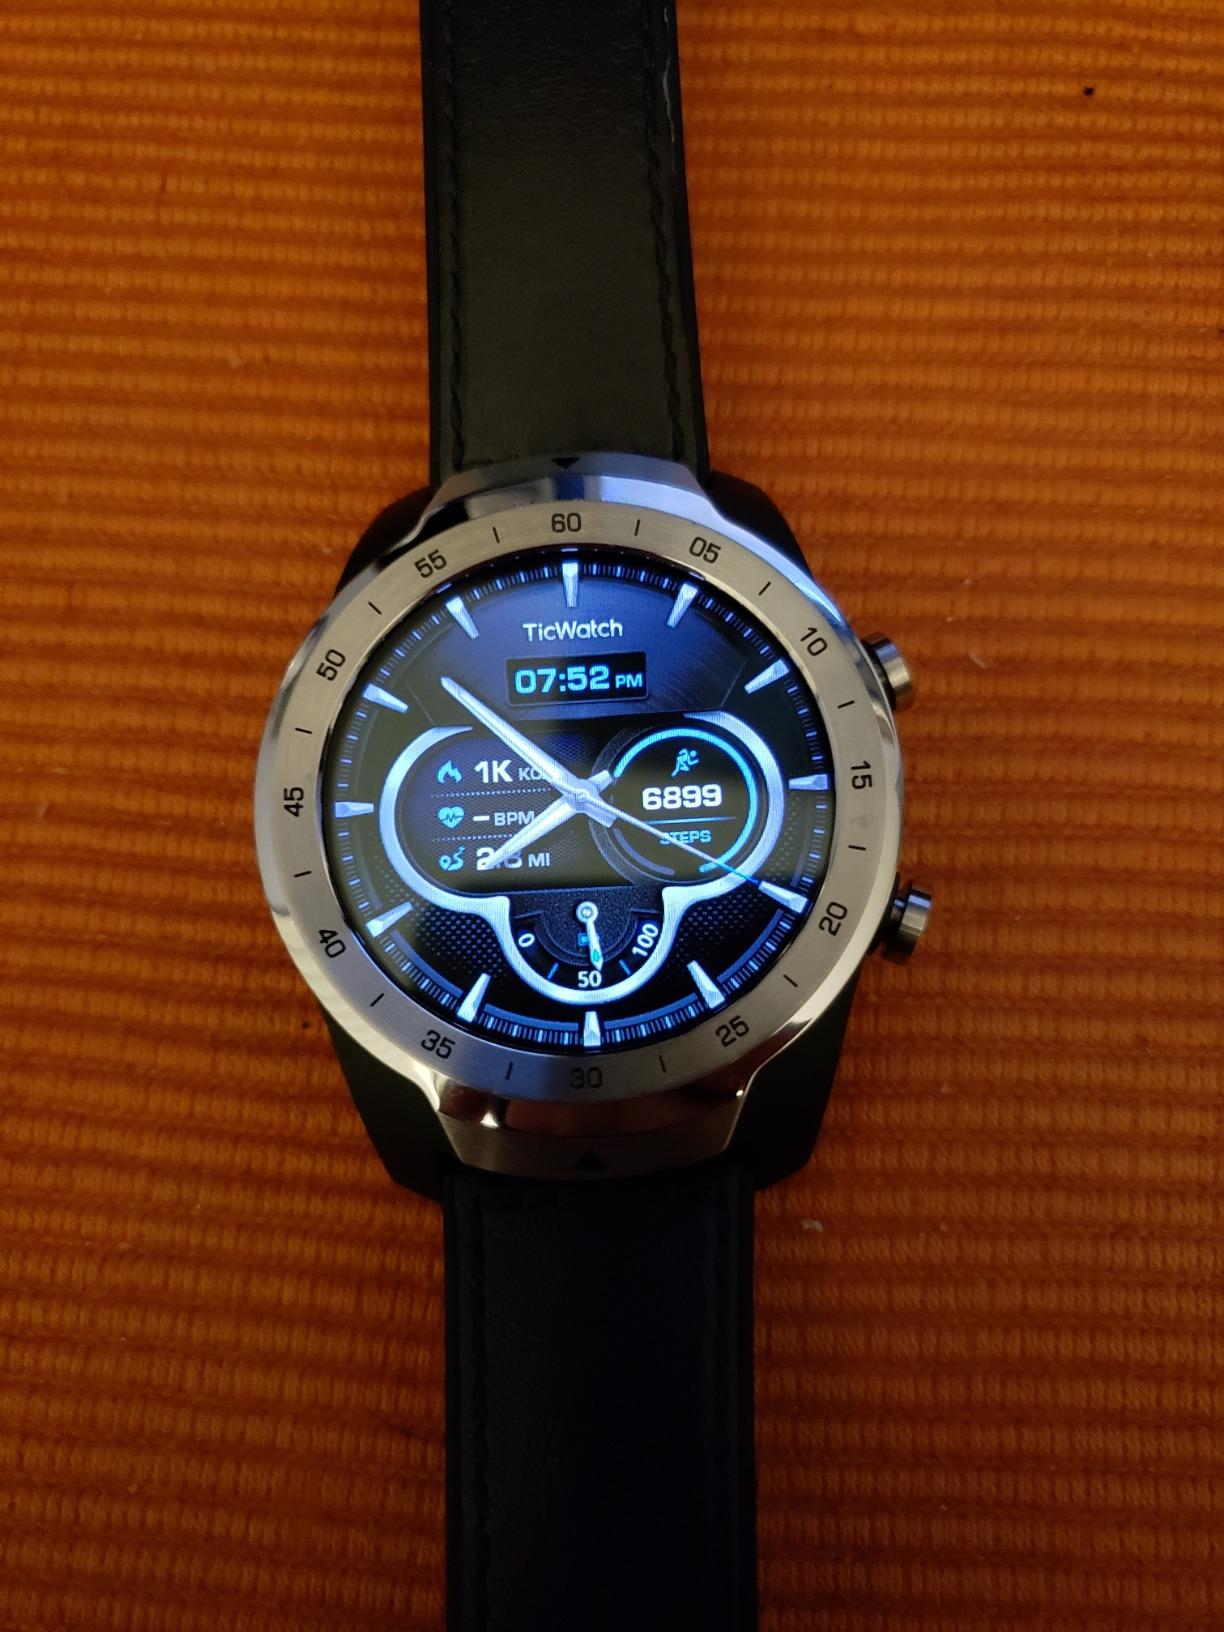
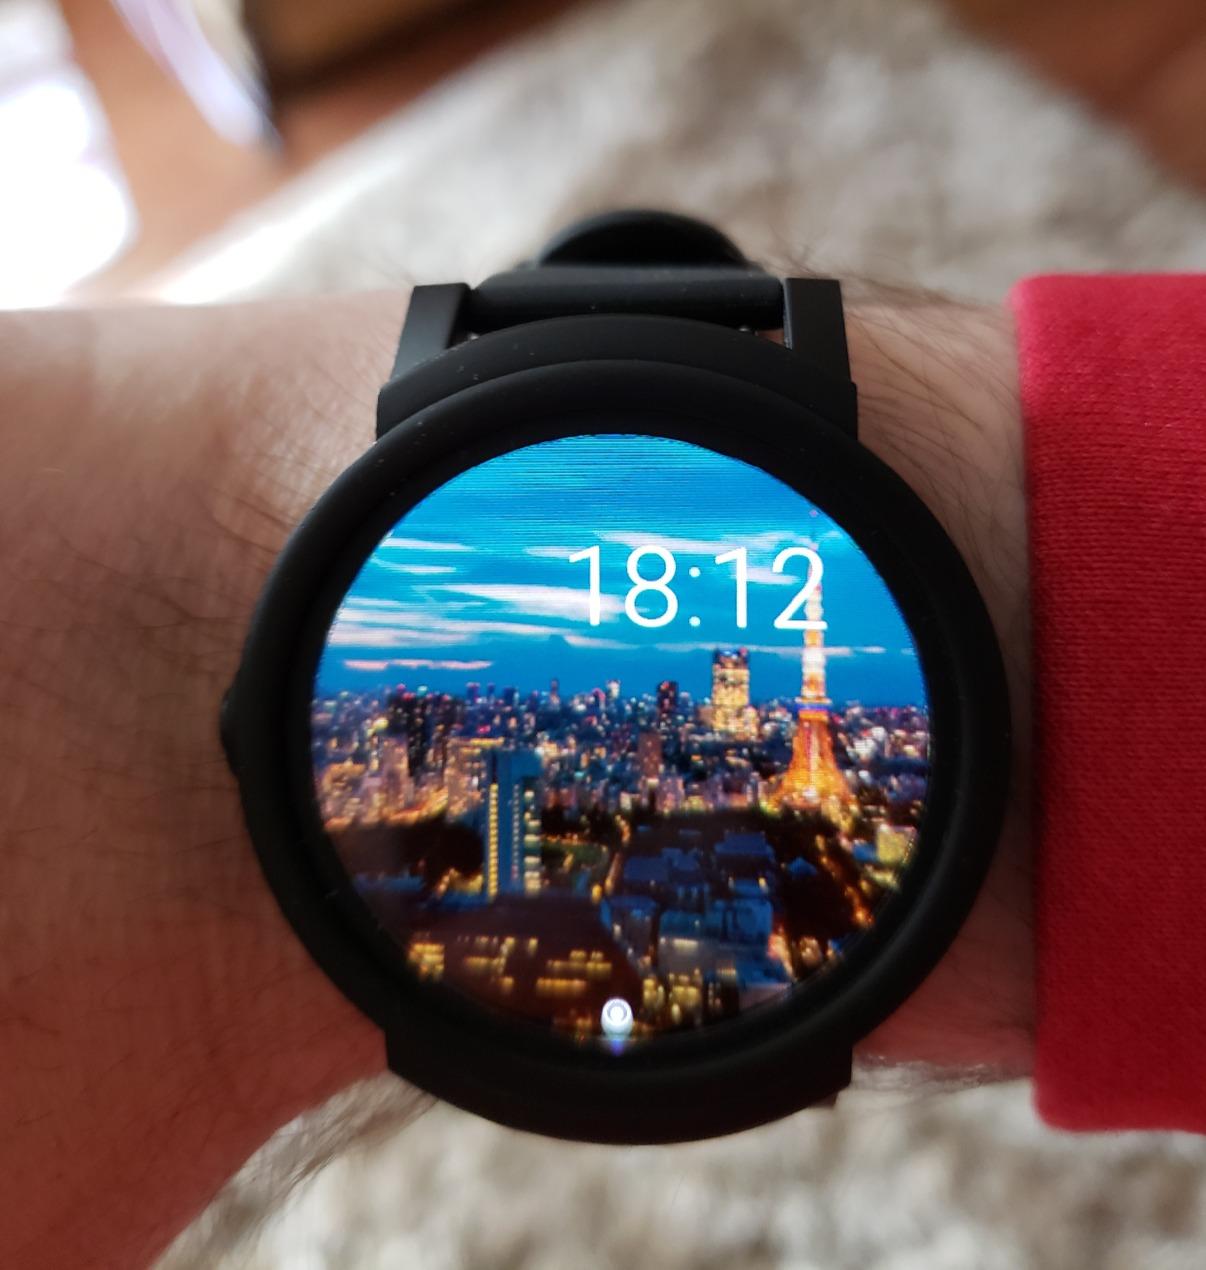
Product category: smartwatch
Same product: no